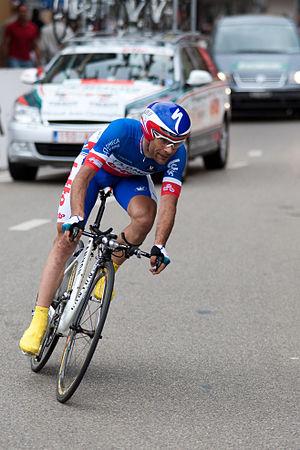
Jean-Christophe Peraud pendant la 3e étape du Tour de Romandie 2010.